Samaya Clark-Gabriel

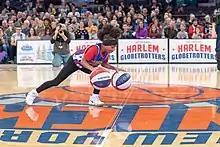
Samaya Clark-Gabriel performing at Harlem Globetrotters game (2019).

Samaya Clark-Gabriel (born October 1, 2009) is an American teenage athlete and actress from Brooklyn, New York, area. She gained recognition for her athletic abilities at the age of four and has also been involved in community and philanthropic initiatives.